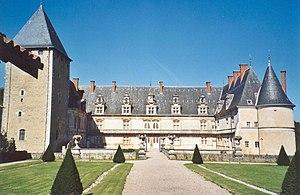
Château de Fléville, Fléville-devant-Nancy, Lorraine, France. édifice de style Renaissance agrémenté d'élégants jardins
Le château de Fléville est situé à Fléville-devant-Nancy, Meurthe-et-Moselle, en région Grand Est.
Joseph-Antoine-Joachim Cerutti, né le 13 juin 1738 à None et mort le 3 février 1792 à Paris, est un homme de lettres et journaliste français d’origine italienne.
La liste des châteaux de Meurthe-et-Moselle recense de manière non exhaustive les châteaux, maisons fortes, mottes castrales, situés dans le département français de Meurthe-et-Moselle. Il est fait état des inscriptions et classements au titre des monuments historiques.